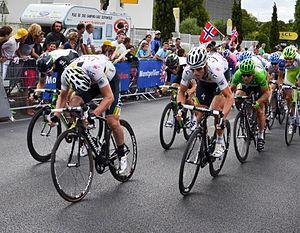
Préparation du sprint pour Mark Cavendish (maillot vert) vainqueur de l'étape.
La 15ᵉ étape du Tour de France 2011 s'est déroulée le dimanche 17 juillet 2011. Elle est partie de Limoux et arrivée à Montpellier. C'est le Britannique Mark Cavendish qui a remporté l'étape, sa quatrième victoire dans ce Tour de France. Le Français Thomas Voeckler garde la tête du classement général.
Le Tour de France 2011 est la 98ᵉ édition du Tour de France cycliste. Il s'est déroulé du 2 juillet au 24 juillet 2011. Il comprend 21 étapes dont 2 passant en Italie pour une distance totale de 3 430 km.
La page Tour de France à Montpellier relate le passage du Tour de France cycliste à Montpellier, commune française située dans le département de l'Hérault en région Occitanie.